Tahara (film)

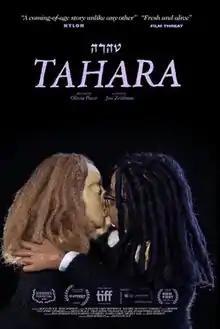
Poster

Tahara is a 2020 American drama film directed by Olivia Peace and written by Jess Zeidman. It premiered at the 2020 Slamdance Film Festival and was released to wide audiences on June 10, 2022. "Tahara" received awards from Outfest, Newfest, and the Denver International Film Festival.